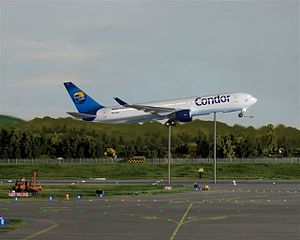
Miniatur Wunderland / Historie / Videre udbygning
Så letter vi. Lufthavnen åbnede i 2011.
Miniatur Wunderland er en modeljernbaneudstilling i Speicherstadt i Hamburg, indviet 16. august 2001. Dets 1.499 m² store anlæg er verdens største og med cirka en million besøgende om året en af de populæreste seværdigheder i Hamburg. Anlægget omfatter typiske landskaber og kendte bygninger fra Tyskland, Østrig, Schweiz, Skandinavien og senest Italien. Blandt højdepunkterne kan nævnes kørende biler, en lufthavn med lettende og landende fly og ikke mindst et utal af både realistiske og morsomme detaljer.